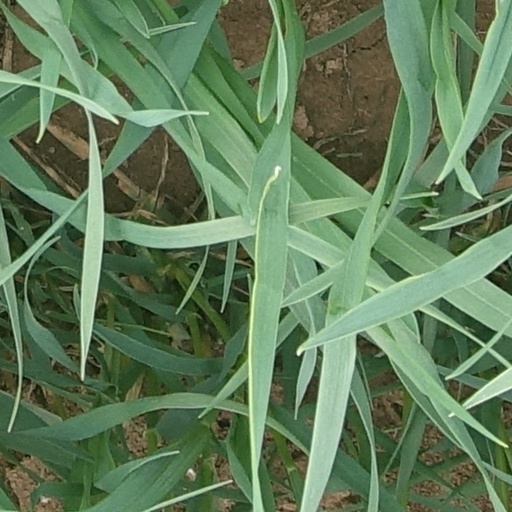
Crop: wheat